2008 Tampa Bay Buccaneers season

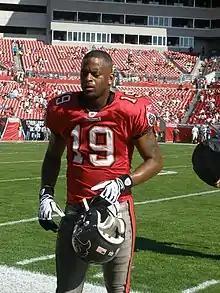
Ike hilliard wearing number 19 t-shirt in one of his matches

The 2008 season was the Tampa Bay Buccaneers' 33rd in the National Football League (NFL), the 11th playing their home games at Raymond James Stadium, and the seventh and final under head coach Jon Gruden. Though the team finished with a winning record (9–7), they failed to defend their 2007 NFC South championship and did not qualify for the playoffs after finishing the year on a four-game losing streak. Just weeks after the conclusion of the regular season, head coach Jon Gruden was fired,